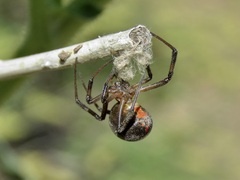
Species: Lactrodectus_hesperus